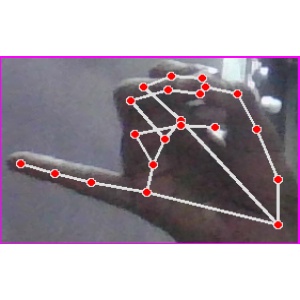
अक्षर: च